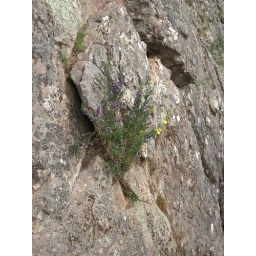
Flowers in the rock face